Yuriorkis Gamboa

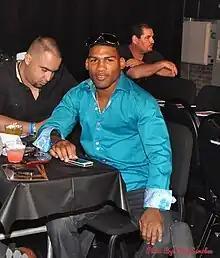
Gamboa (center) in 2011

Yuriorkis Gamboa Toledano (born 23 December 1981) is a Cuban professional boxer. He held the World Boxing Association (WBA) featherweight title (Regular version) from 2009 to 2011, and the International Boxing Federation (IBF) featherweight title from 2010 to 2011. As an amateur, he won a gold medal in the flyweight division at the 2004 Olympics, and a bronze in the featherweight division at the 2005 World Championships.